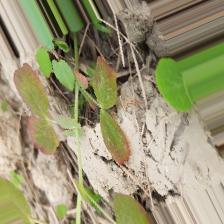
Label: Lentil Rust